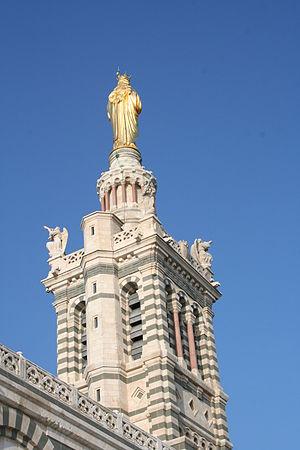
Notre-Dame-de-la-Garde, souvent surnommée « la Bonne Mère », est une basilique mineure du XIXᵉ siècle de l'Église catholique. Emblème de Marseille, dédiée à Notre-Dame de la Garde, elle domine la ville et la mer Méditerranée depuis le sommet de la colline Notre-Dame-de-la-Garde.